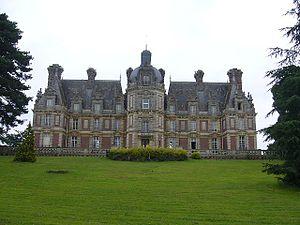
La façade arrière du château du XIXe siècle de La Turmelière.
Cet article recense les monuments historiques du sud de Maine-et-Loire, en France.
Le château de la Turmelière est situé à Liré et est le lieu de naissance de Joachim du Bellay.